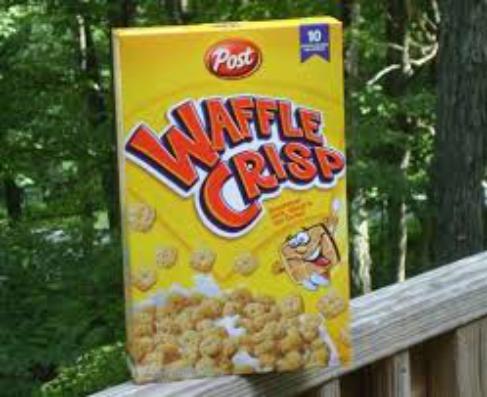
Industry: Food